Mayor of New York City

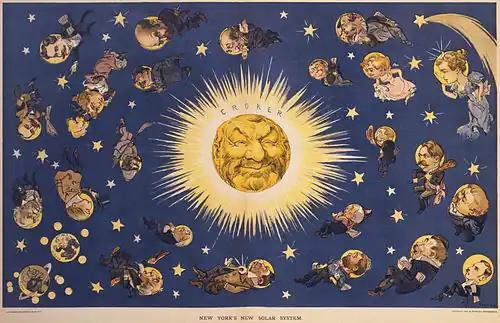
"New York's new solar system": Tammany Hall revolves around Boss Croker in this 1899 cartoon in "Puck".

Tammany Hall, which evolved from an organization of craftsmen into a Democratic political machine, was an American political organization founded in 1786 and incorporated on May 12, 1789. It became the main local political machine of the Democratic Party and played a major role in controlling New York City and New York State politics. The organization gained control of Democratic Party nominations in the state and city in 1861, and played a major role in New York City politics into the 1960s and was a dominant player from the mayoral victory of Fernando Wood in 1854 through the era of Robert Wagner (1954–1965). Its last political leader was an African American man named J. Raymond Jones.